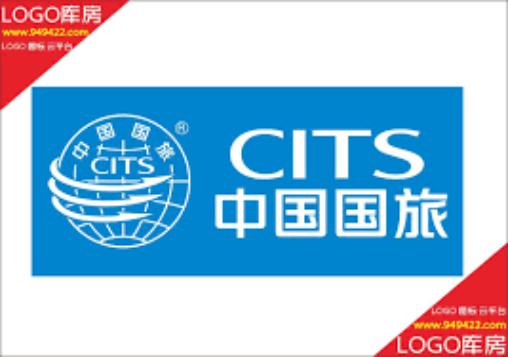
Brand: guolv
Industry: Others